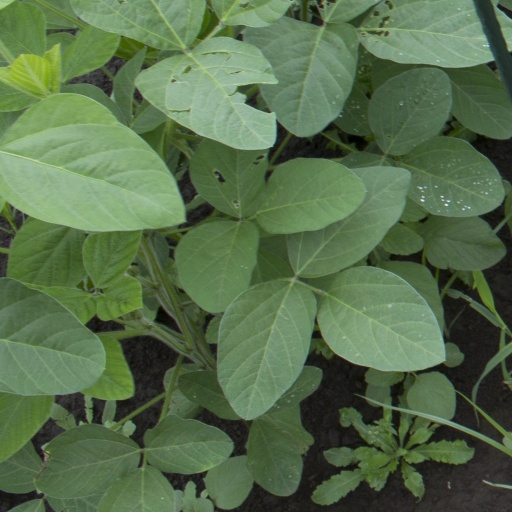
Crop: soybean